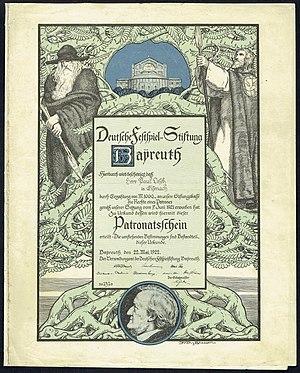
Le palais des festivals de Bayreuth, pouvant être abrégé en Palais des Festivals, est une salle d'opéra située sur la « Colline verte » de Bayreuth, en Bavière. Conçue spécialement par le compositeur Richard Wagner pour l'exécution de ses œuvres, cette salle, inaugurée en 1876, révolutionnaire pour l'époque et encore novatrice jusqu'à aujourd'hui, est le siège du festival de Bayreuth et le haut lieu du wagnérisme. C'est en raison de la présence à Bayreuth de l'opéra des Margraves que Richard Wagner s'est intéressé à cette ville et a décidé d'y faire construire son théâtre.
Le Festival de Bayreuth est un festival d'opéra fondé en 1876 par Richard Wagner et consacré à l'exécution de ses dix principaux opéras. Il se tient chaque été au palais des festivals de Bayreuth, en Bavière, un théâtre conçu par Wagner pour pouvoir réaliser sa conception particulière de l'ouvrage lyrique comme « œuvre d'art totale ».